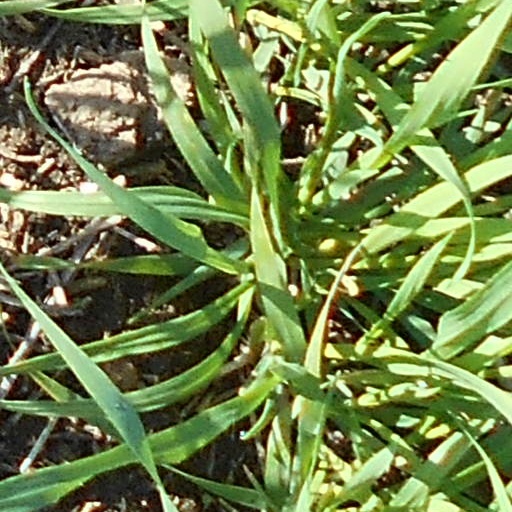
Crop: wheat